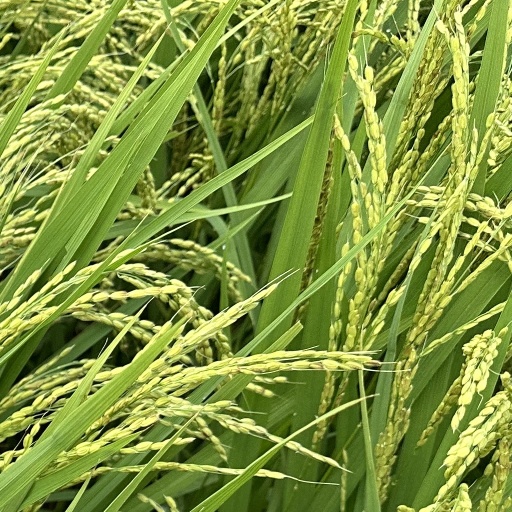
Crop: rice